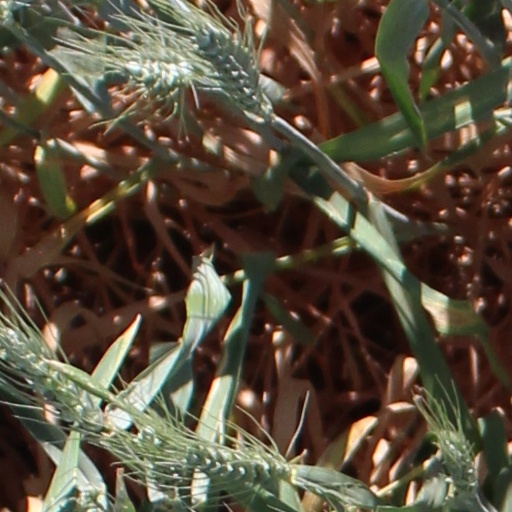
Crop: wheat